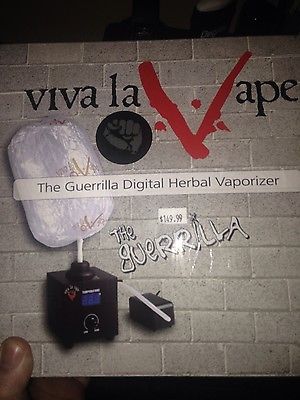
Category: table